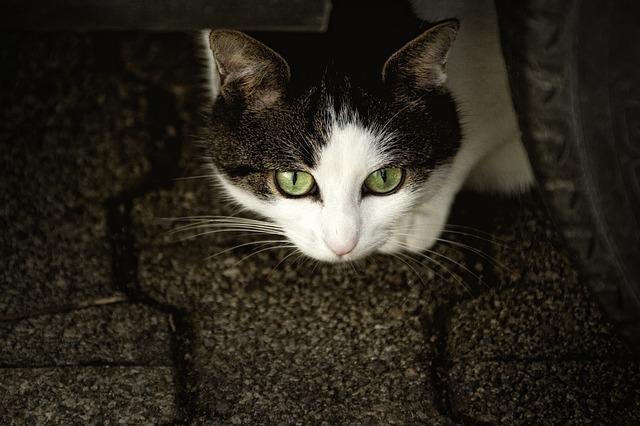
cat